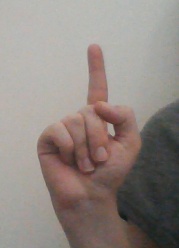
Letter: bb